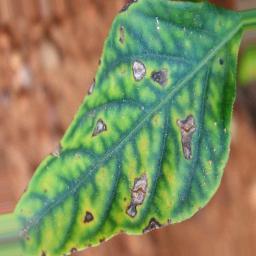
Label: nutritional